USB mass storage device class

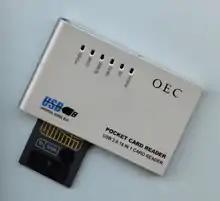
USB card readers typically implement the USB mass storage device class.

on devices with USB Host. However, portable devices typically cannot provide enough power for hard-drive disk enclosures (a hard drive typically requires the maximum 2.5 W in the USB specification) without a self-powered USB hub. A Windows Mobile device cannot display its file system as a mass-storage device unless the device implementer adds that functionality. However, third-party applications add MSC emulation to most WM devices (commercial Softick CardExport and free WM5torage). Only memory cards (not internal-storage memory) can generally be exported, due to file-system issues; see device access, below.